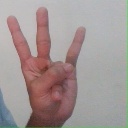
अक्षर: क्ष